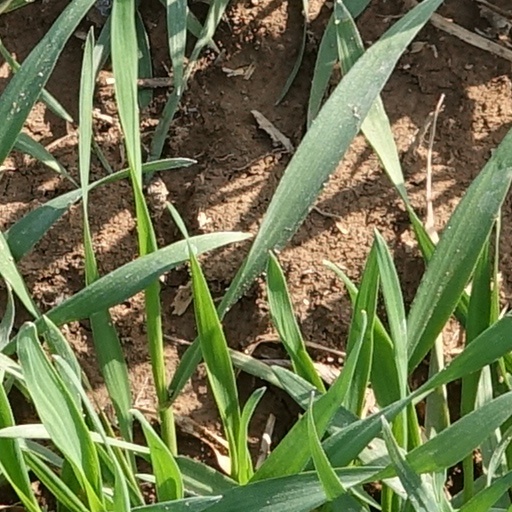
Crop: wheat